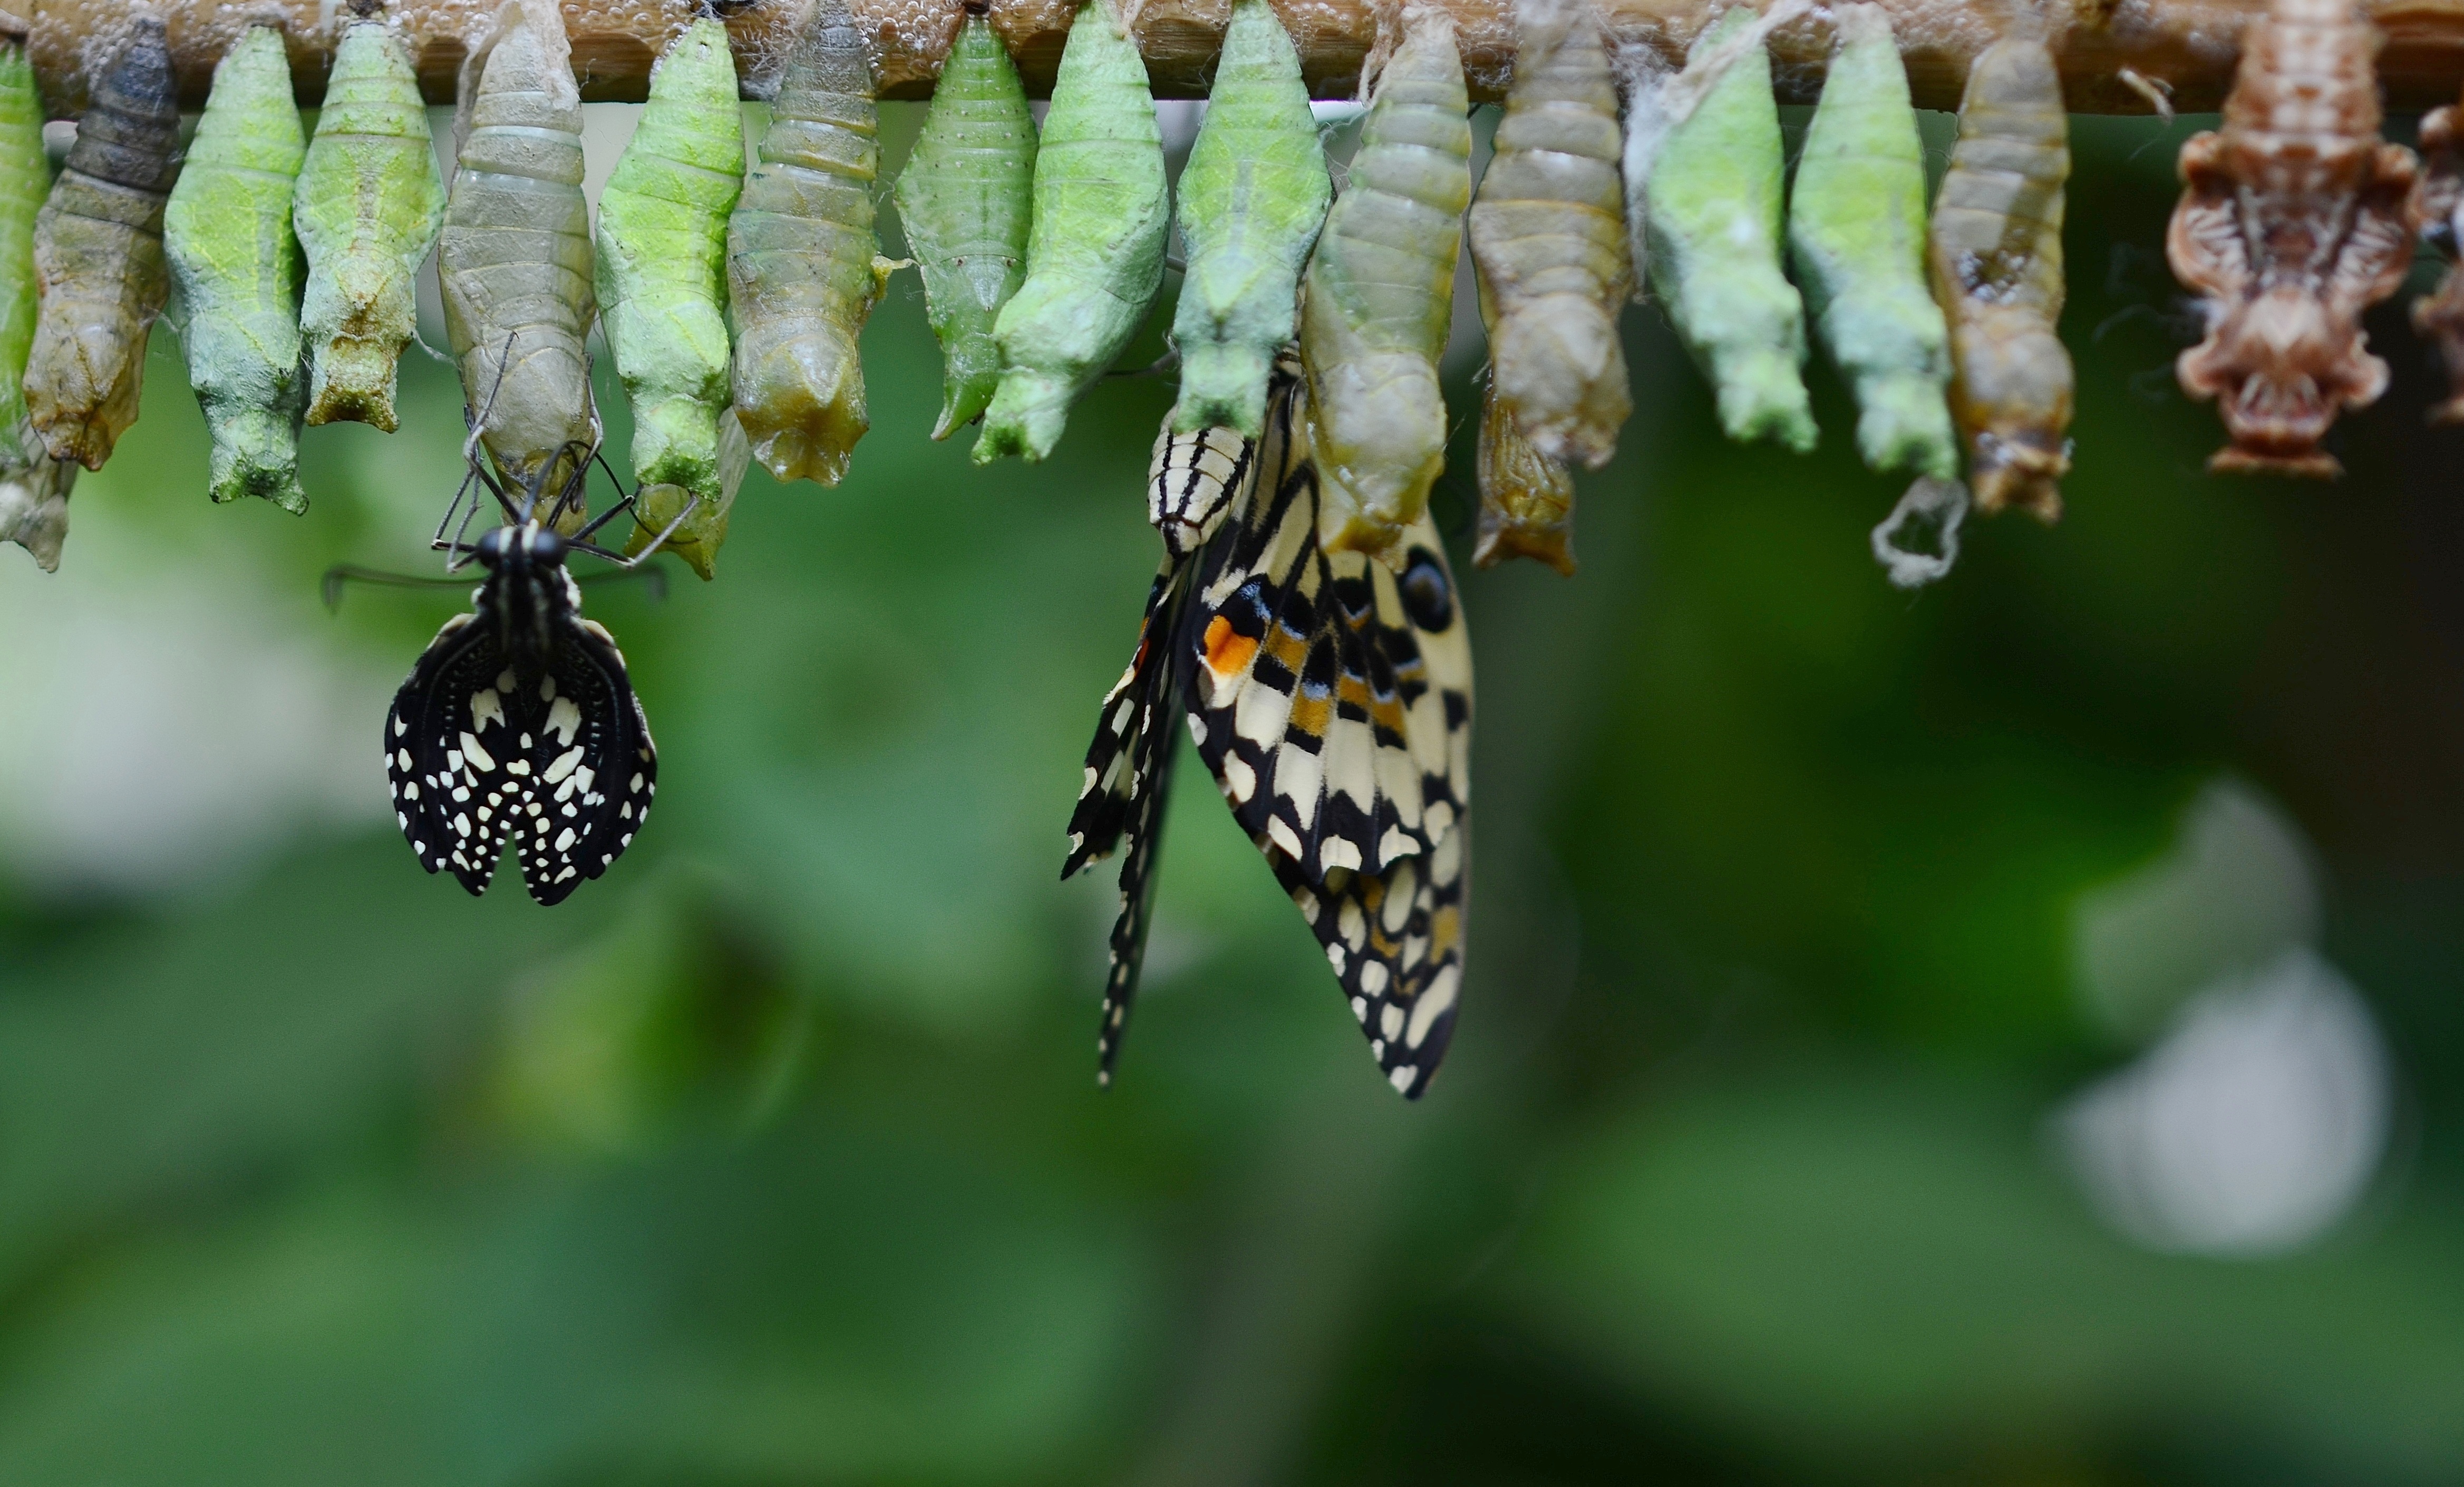
nature, wing, photography, leaf, flower, animal, wildlife, green, insect, macro, botany, moth, butterfly, flora, fauna, invertebrate, close up, pupa, larva, macro photography, cocoon, pollinator, plant stem, moths and butterflies